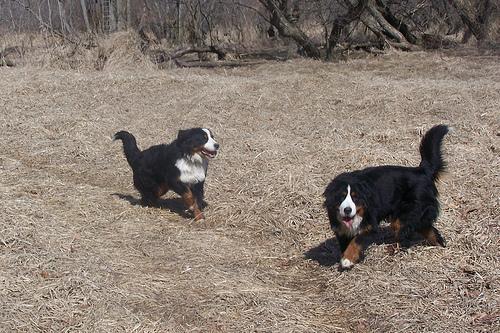
Bernese_mountain_dog